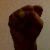
The image shows a hand gesture representing the letter 'S' in Indian Sign Language.